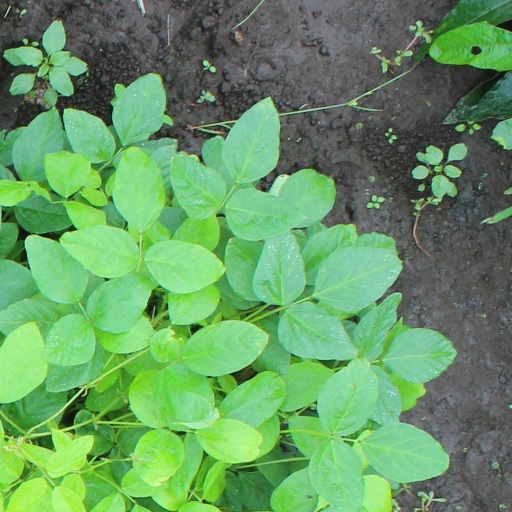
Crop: soybean